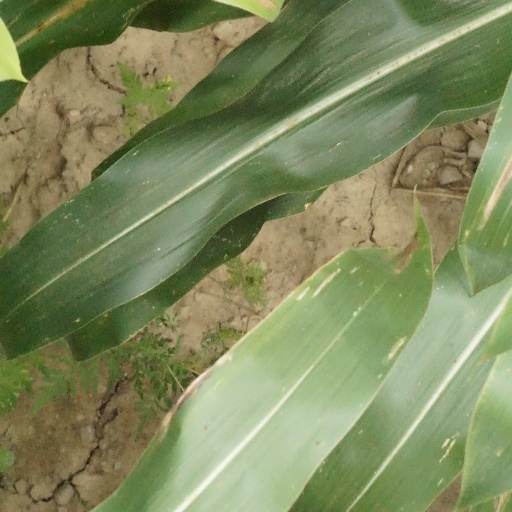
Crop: maize; corn